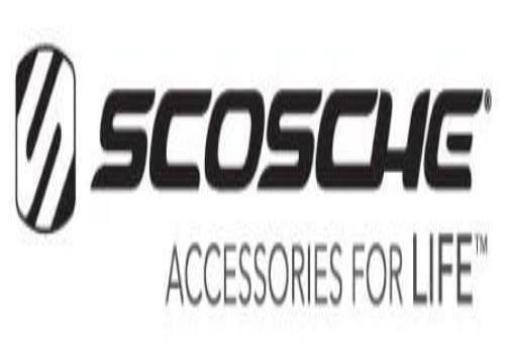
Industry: Electronic